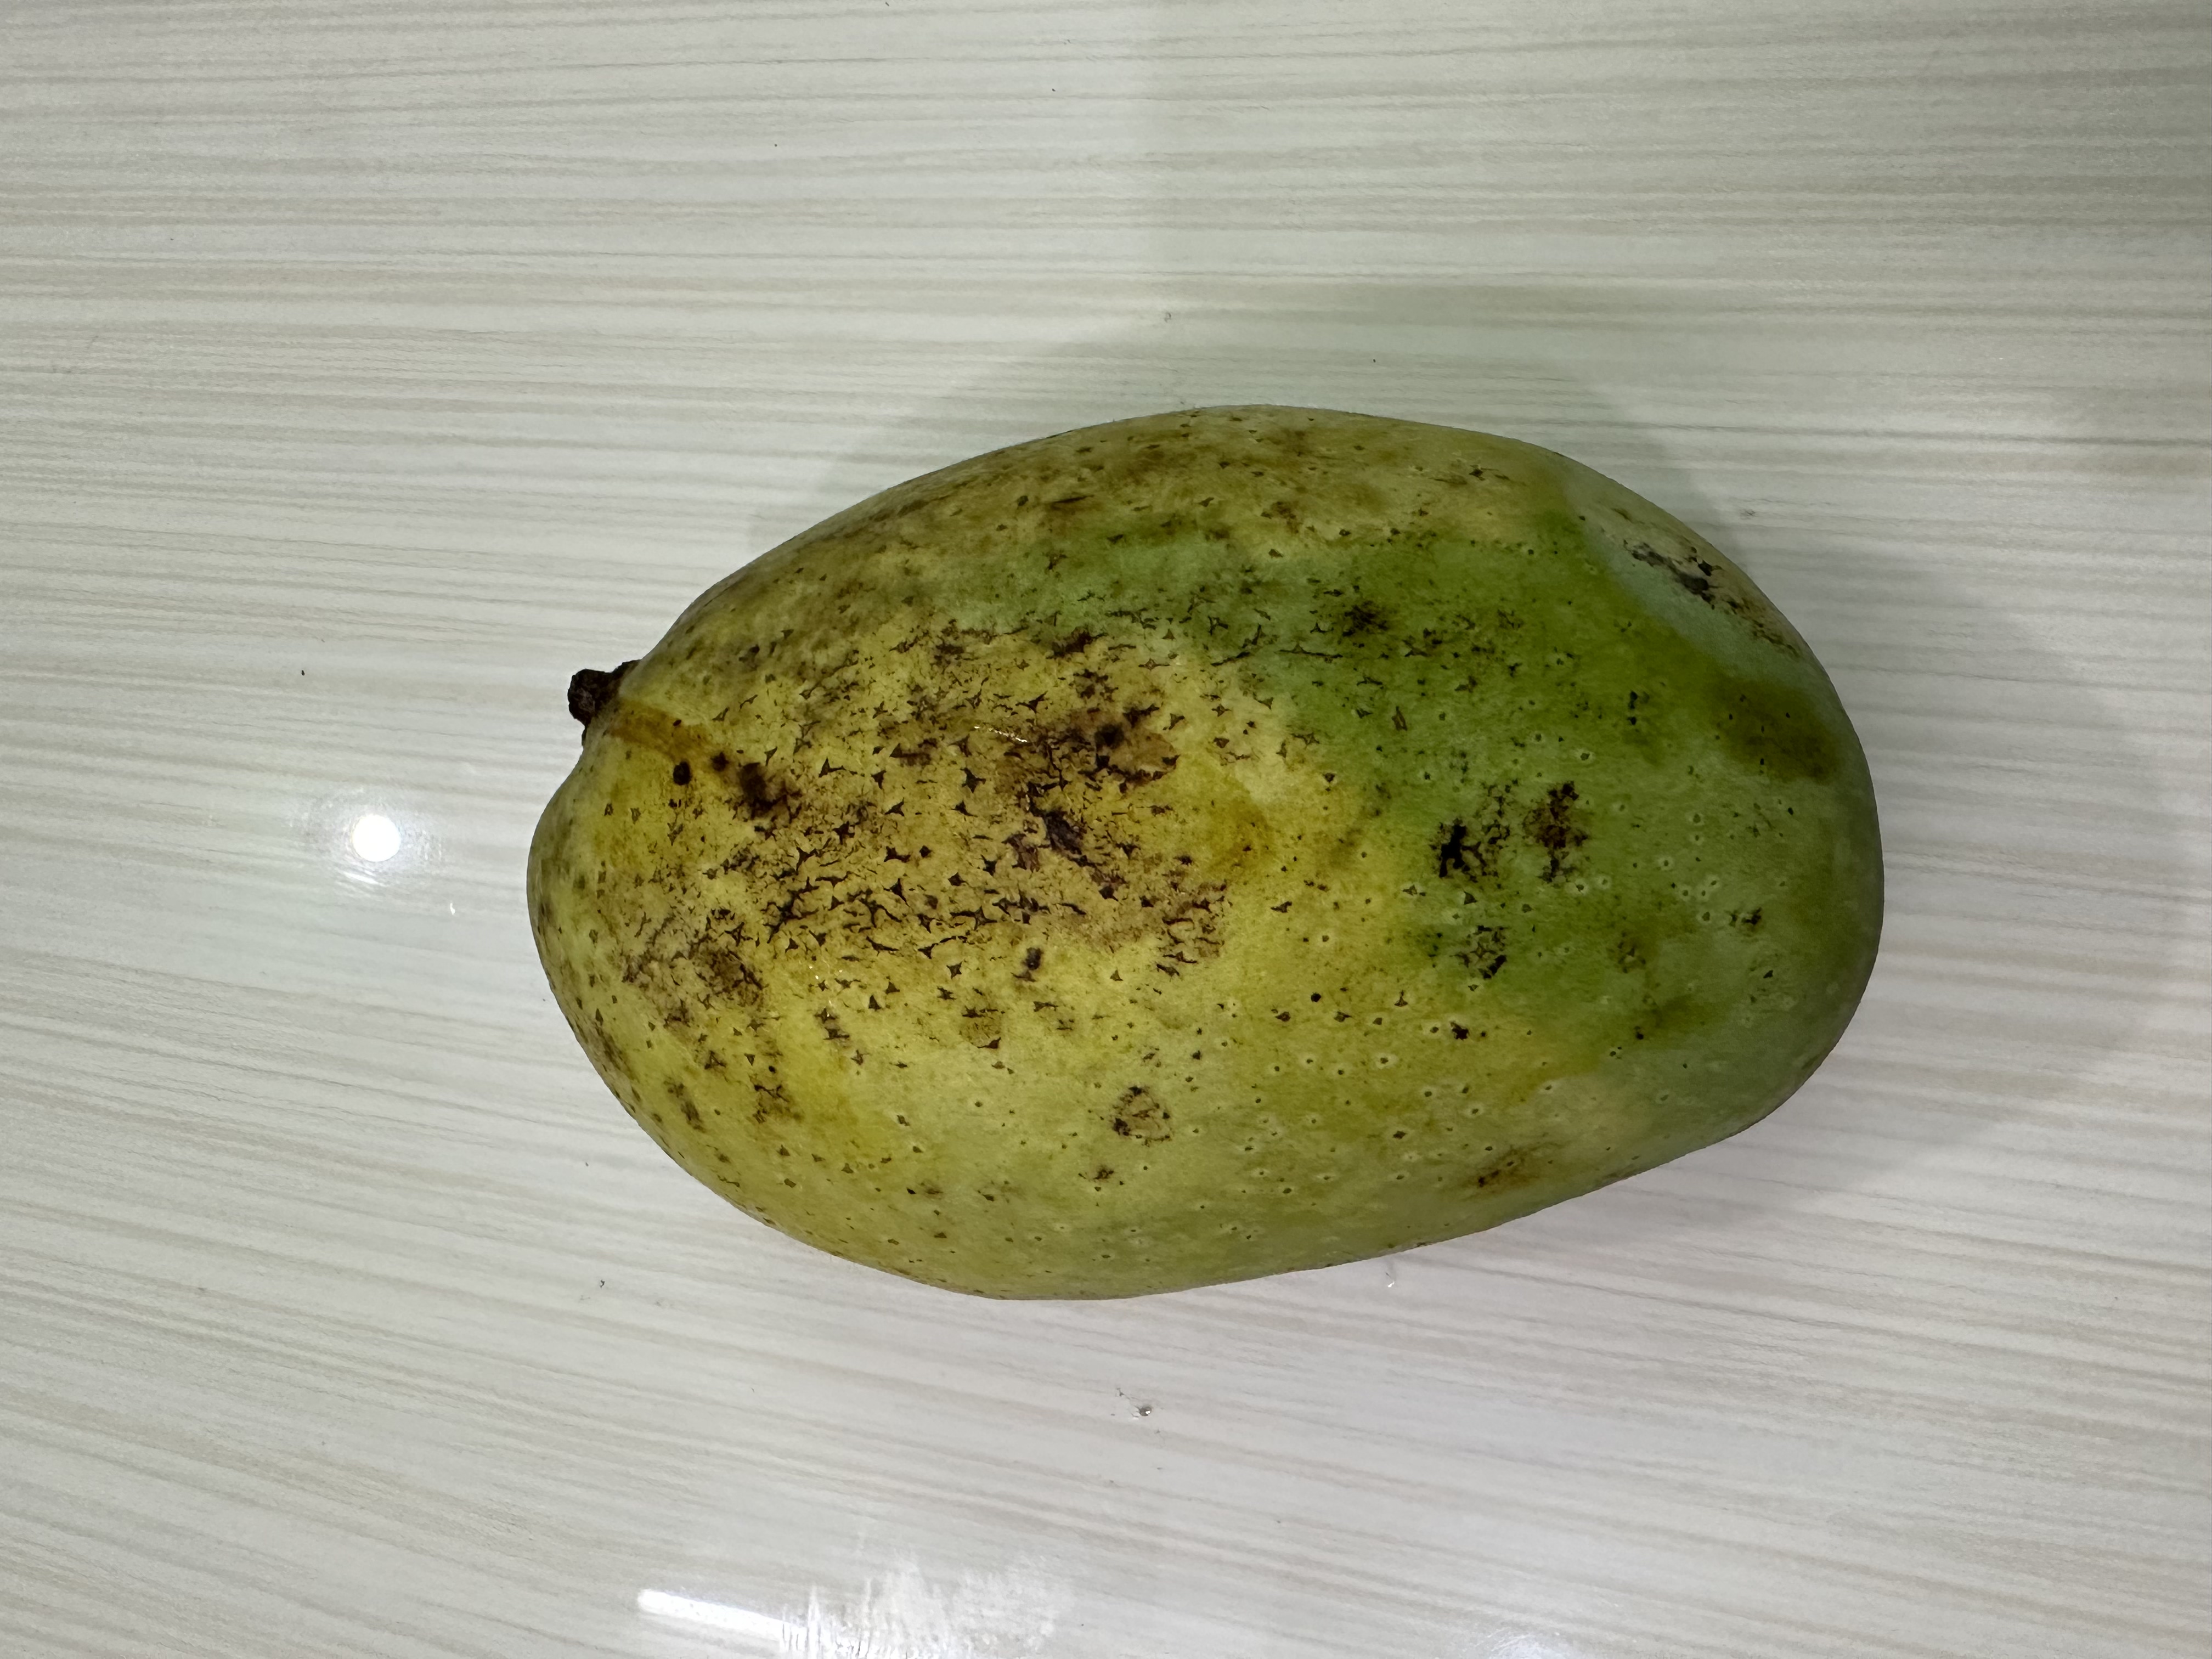
Mango variety: Fazlee